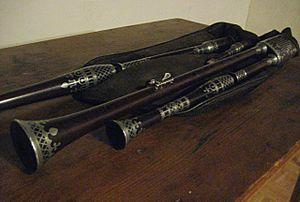
Cornemuse du centre 23p, incrustée d'étain, réplique d'un instrument ancien